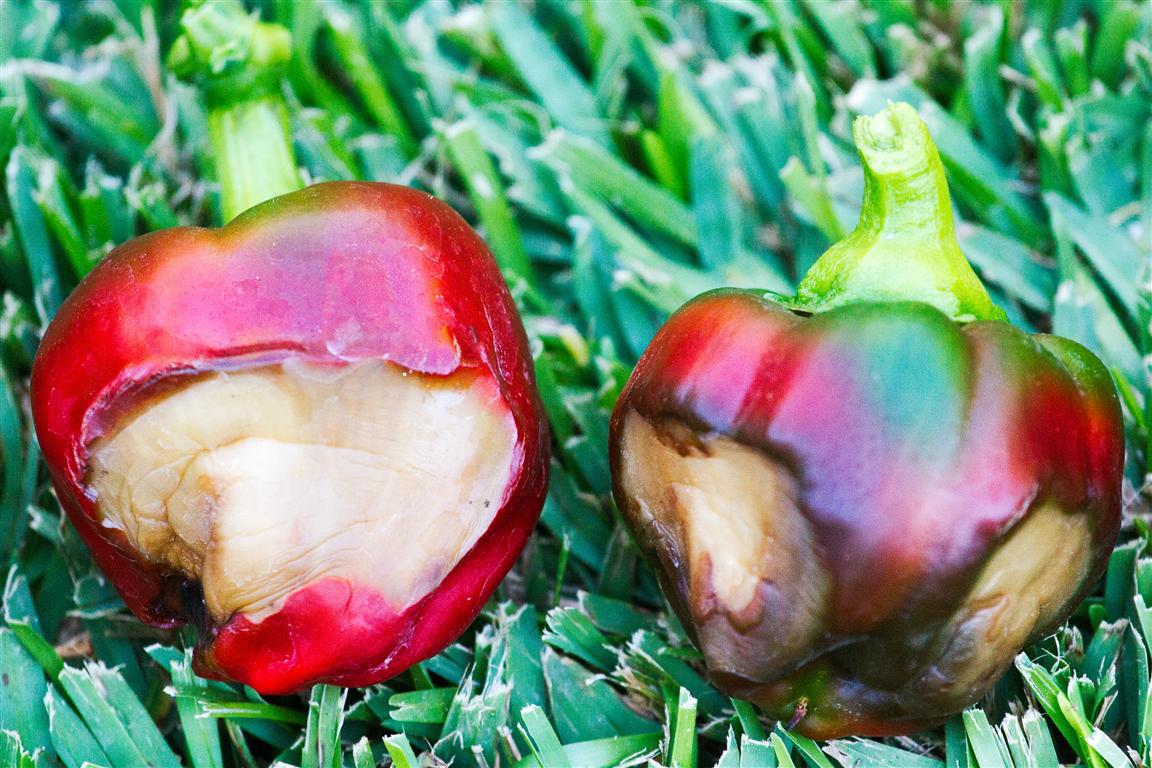
Plant: Bell pepper
Disease: bell pepper blossom end rot